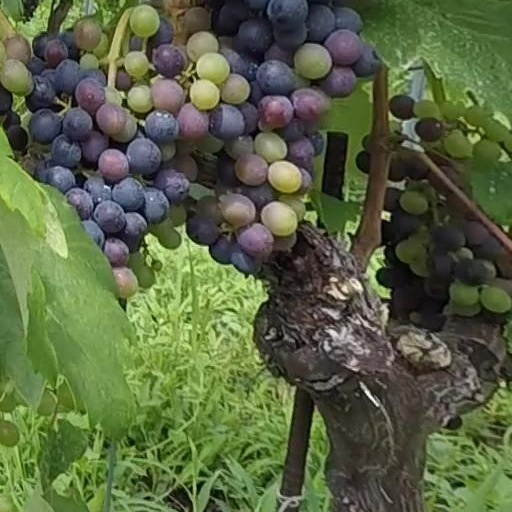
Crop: grape